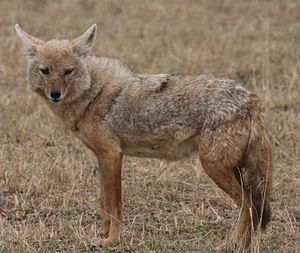
Sjakaler / Arter
Sjakal er en fællebetegnelse for en af tre små til mellemstore arter af slægten Canis, der findes i Afrika, Asien, og det sydøstlige Europa. Sjakaler udfylder en tilsvarende økologisk niche som prærieulven i Nordamerika; begge er altædende rovdyr af små til mellemstore dyr, samt ådsler.